Innviertler Heimatblatt

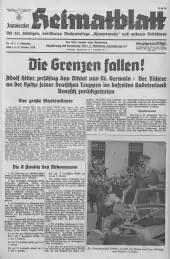

Innviertler Heimatblatt ("Innviertel Homeland-Paper") was a Nazi weekly newspaper published from Ried im Innkreis.